Neustadt (Holst) station

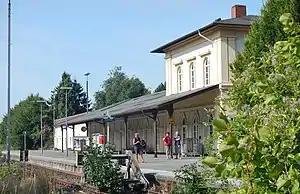
2013

Neustadt (Holst) station is a railway station in the municipality of Neustadt in Holstein, located in the Ostholstein district in Schleswig-Holstein, Germany.